Magdalena Department

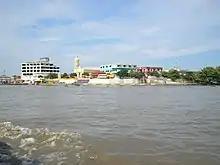
View of the municipality of El Banco from the Magdalena River

The Magdalena River Basin is the largest drainage basin in the department, it is formed by the Magdalena River and its tributaries that feed on to the river and the Marsh.